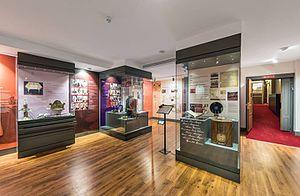
Le musée juif de Turquie est un centre culturel à Istanbul créé afin d'informer sur les traditions et l'histoire de la communauté Juive turque. Il a été inauguré le 25 novembre 2001. Le musée est l'initiative de la Quincentennial Fondation, créée en 1989 par 113 turc citoyens Juifs et Musulmans pour célébrer le cinq centième anniversaire de l'arrivée des Séfarades dans l'Empire Ottoman.